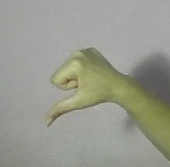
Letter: waw